Elo Viiding

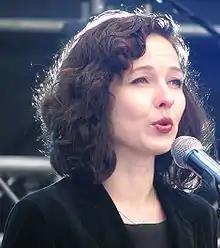
Elo Viiding in 2010

Elo Viiding (pen name, Elo Vee; born 20 March 1974) is an Estonian poet and prose writer.